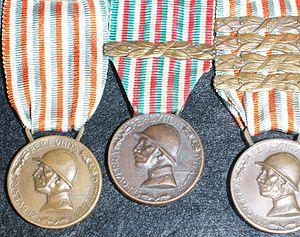
La Médaille commémorative de la guerre italo-autrichienne 1915-1918 est une décoration militaire italienne de la Première Guerre mondiale, instituée par le roi Victor-Emmanuel III à Rome le 29 juillet 1920.